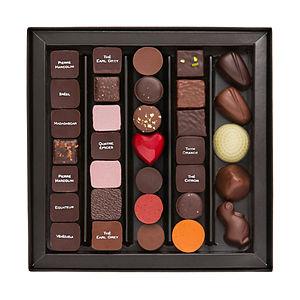
La Malline Découverte - 34 créations exclusives de la Maison Pierre Marcolini
Pierre Marcolini est un chef pâtissier-chocolatier et entrepreneur belge né le 12 juillet 1964 à Charleroi.